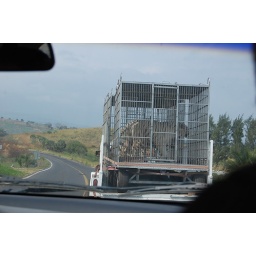
yes, this is the white tiger we saw as we drove up a highway in Veracruz, MX